Short of Love

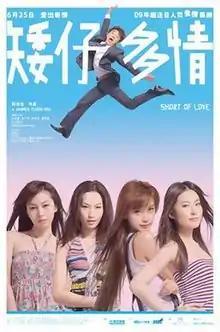

Wong Cho-Lam stars as Jack Lam, a self-employed stock trader who keeps his fortune amidst the 2008 financial tsunami, but loses his gold-digging girlfriend Lily (bikini model Chrissie Chau). Now without a main squeeze, Jack meets the helpful and super-cute Angel (Angelababy), who advises him that he should learn to help others instead of just helping himself. The idea is that a revamped, selfless outlook on life will lead Jack to newfound success with love.